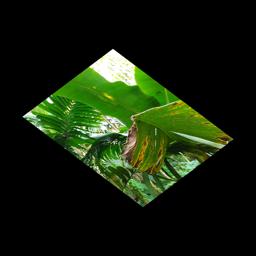
Label: BLACK SIGATOKA